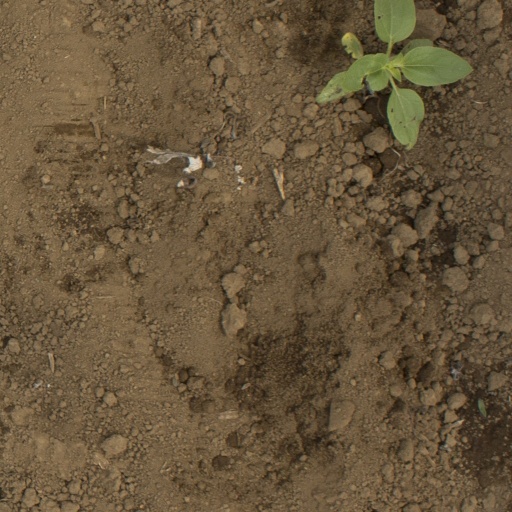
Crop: Jerusalem artichoke